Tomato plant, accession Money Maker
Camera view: horizontal (90 deg, fisheye); turntable rotation: 270 degrees
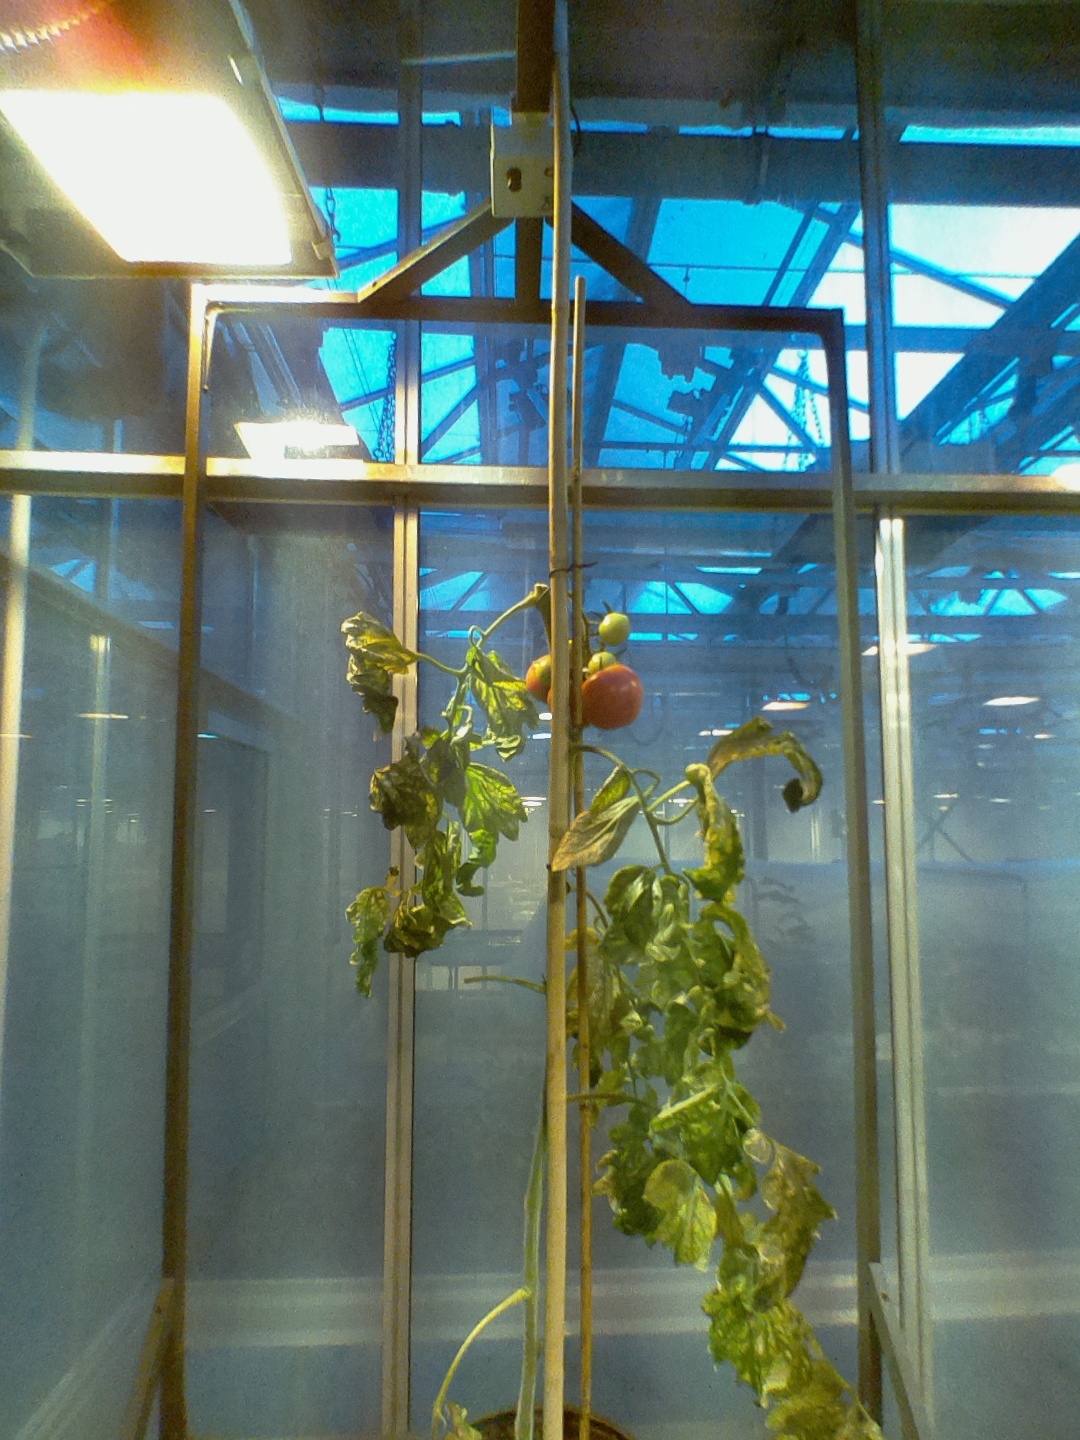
BBCH growth stage 85: 50%-60% of fruits show typical fully ripe color